Utility cycling

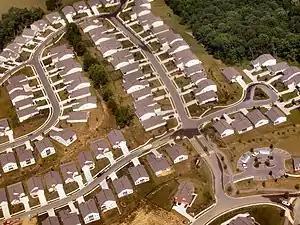
Tract housing is a type of housing development often criticized by city planners and architects due to poor cyclability and walkability, and long distances to necessities such as local employment, commerce, services or attractions, necessitating car dependency

Settlements that provide a dense road network consisting of interconnected streets will tend to be viable utility cycling environments. In contrast, other communities may use a cul-de-sac based, housing estate/housing subdivision model where minor roads are disconnected and only feed into a street hierarchy of progressively more "arterial" type roads. Such communities may discourage cycling by imposing unnecessary detours and forcing all cyclists onto arterial roads, which may be perceived as busy and dangerous, for all trips regardless of destination or purpose.